Sinclair Lewis

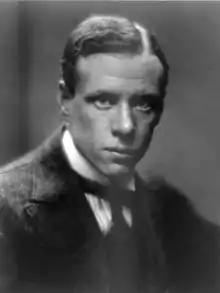
Lewis in 1914

Lewis's earliest published creative work—romantic poetry and short sketches—appeared in the "Yale Courant" and the "Yale Literary Magazine", of which he became an editor. After graduation Lewis moved from job to job and from place to place in an effort to make ends meet, writing fiction for publication and to chase away boredom. In the summer of 1908, Lewis worked as an editorial writer at a newspaper in Waterloo, Iowa. In September of that year, he moved to the Carmel-by-the-Sea writers' colony near Monterey, California to work for the MacGowan sisters and to meet poet George Sterling in person. He left Carmel after six months, moving to San Francisco where Sterling helped him get a job at the "San Francisco Evening Bulletin." Lewis returned to Carmel in spring 1910 and met Jack London.